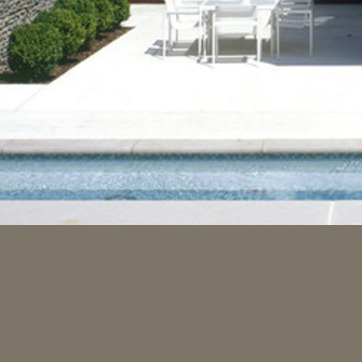
Material: water